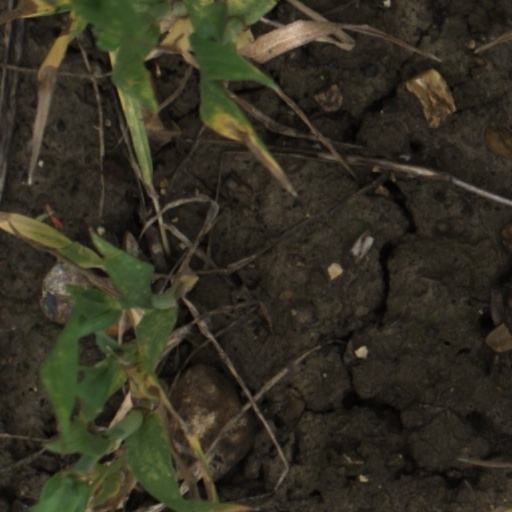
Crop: wheat